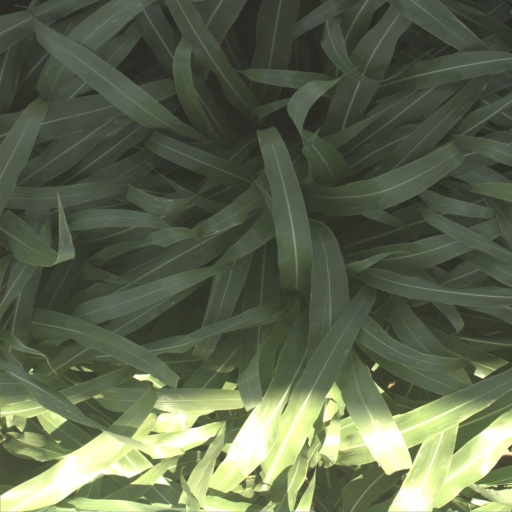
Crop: sorghum